Lajos Hegedűs

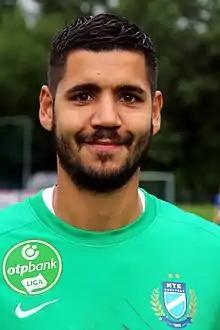
Hegedűs with MTK Budapest in 2016

Lajos Hegedűs (born 19 December 1987) is a Hungarian former football goalkeeper. In 2020, he was called up in the Hungary national team without making any appearances.